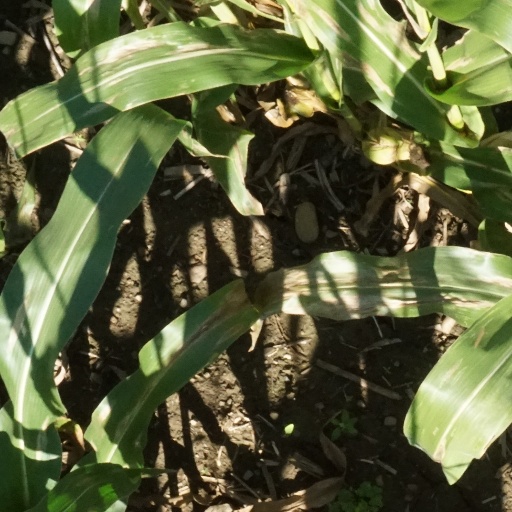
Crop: maize; corn